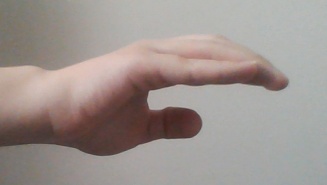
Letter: jeem